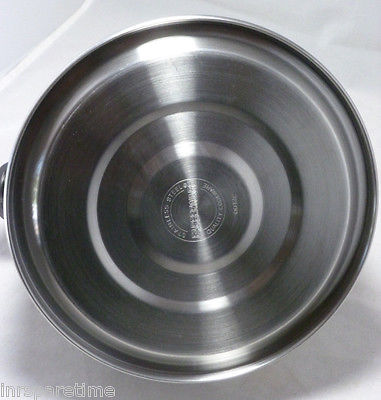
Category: kettle